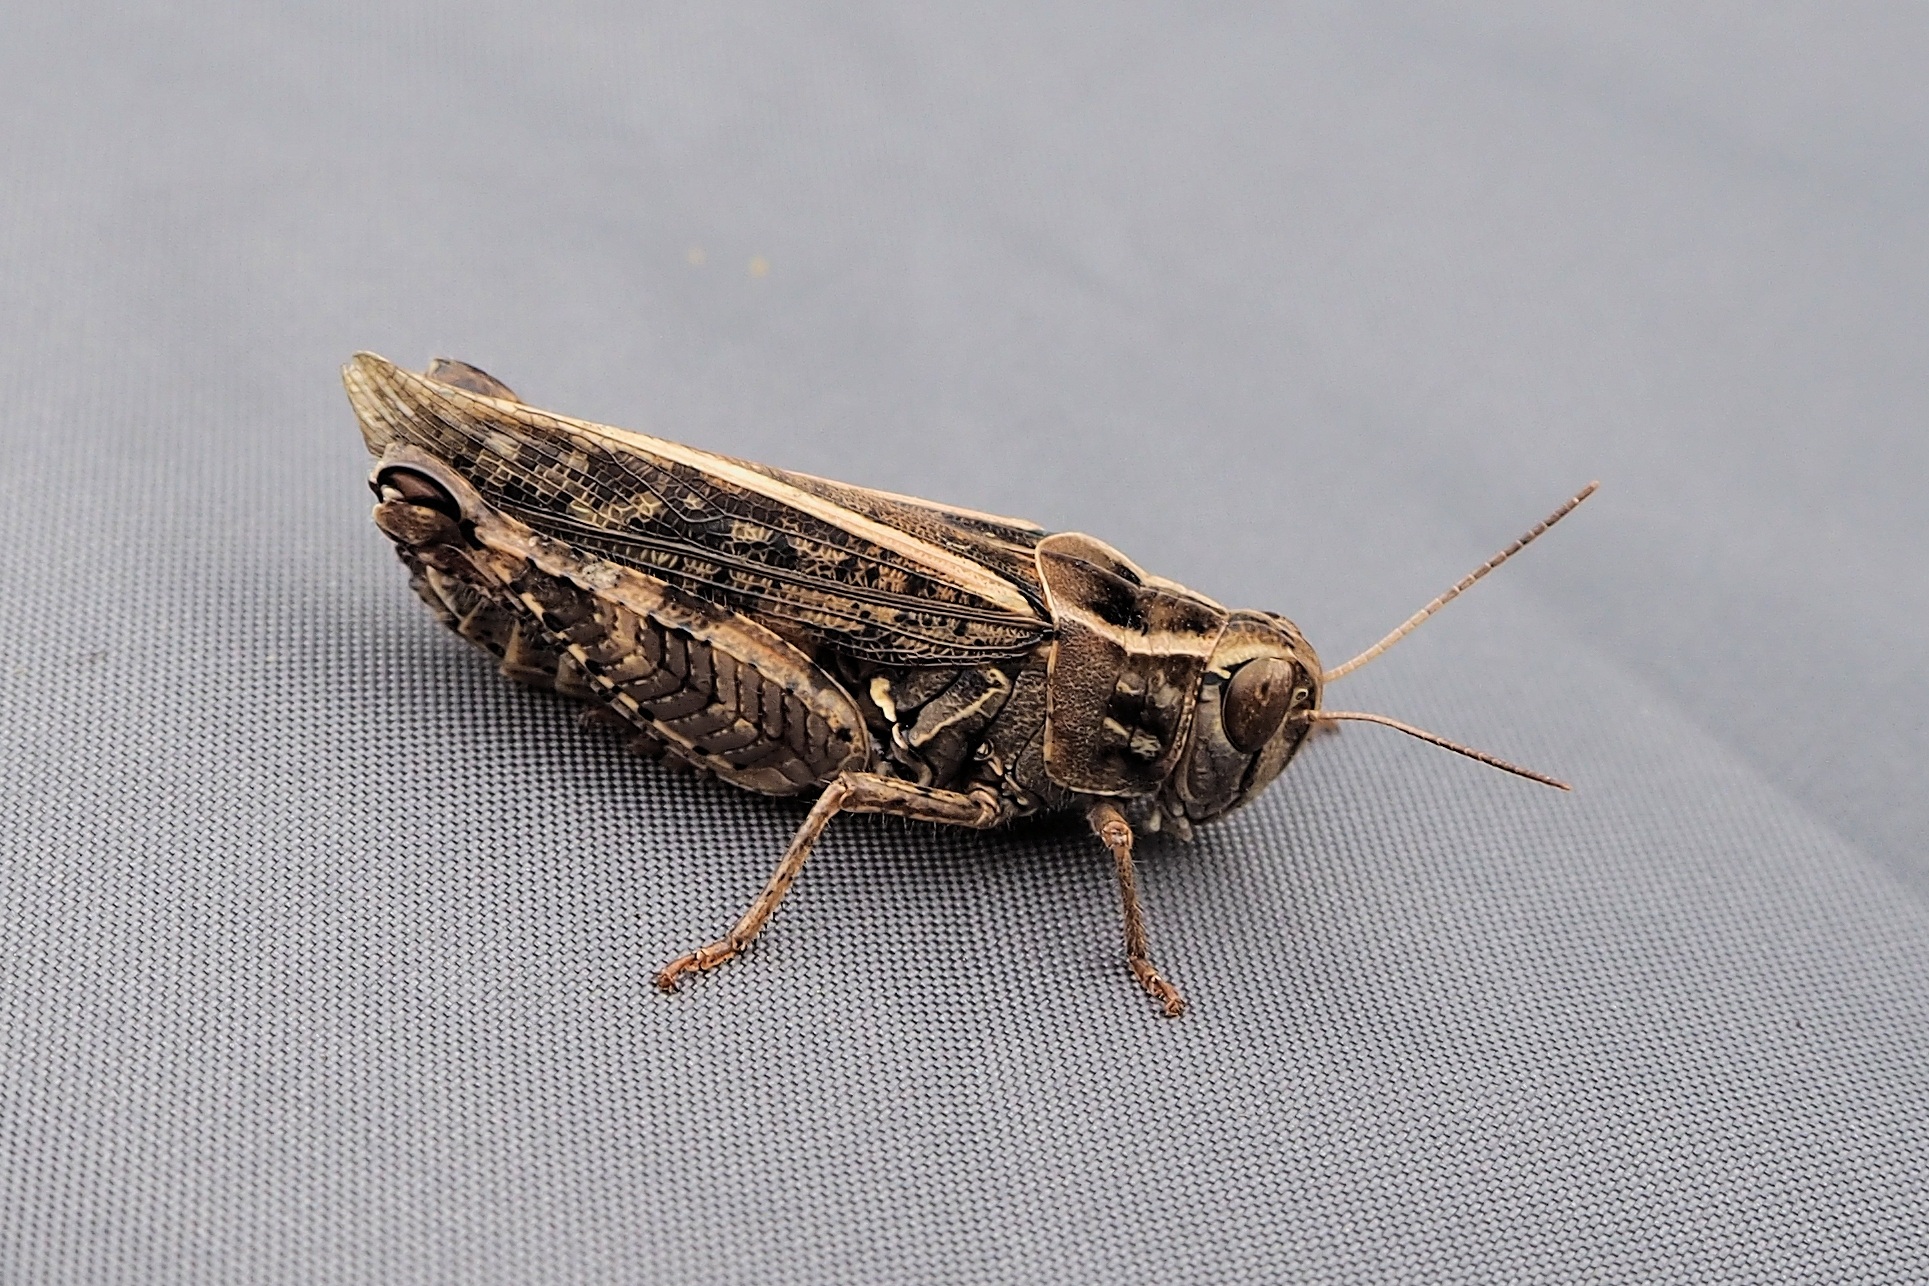
wing, insect, macro, moth, close, fauna, invertebrate, grasshopper, locust, macro photography, arthropod, moths and butterflies, cricket like insect